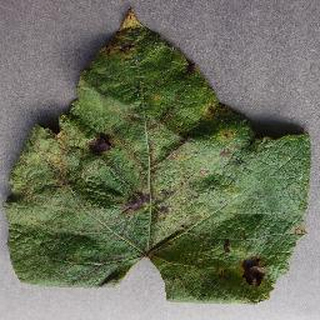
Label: grape_leaf_blight